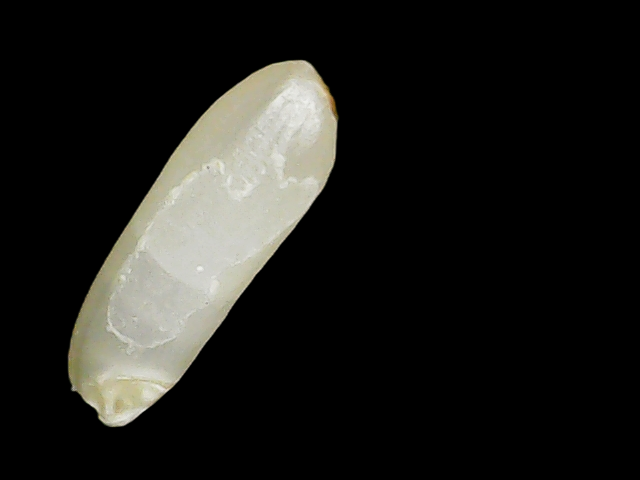
Rice variety: Binadhan14